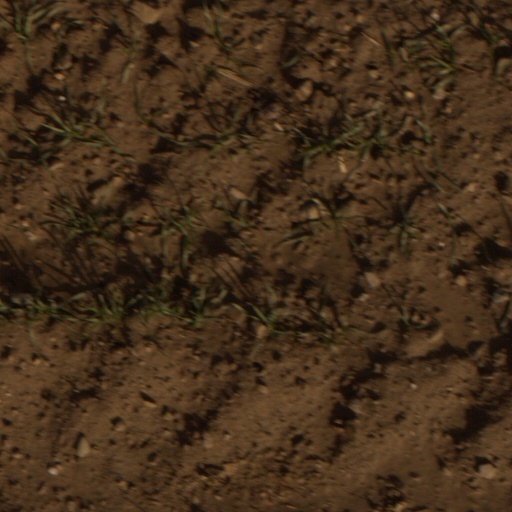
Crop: wheat